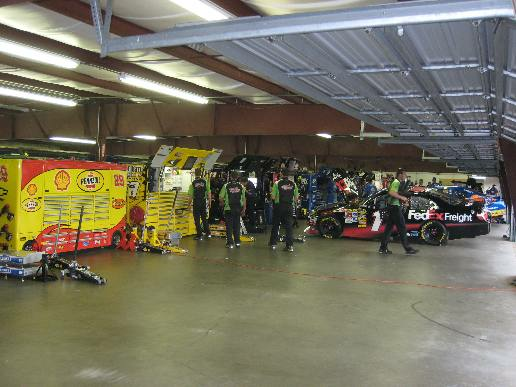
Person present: Yes